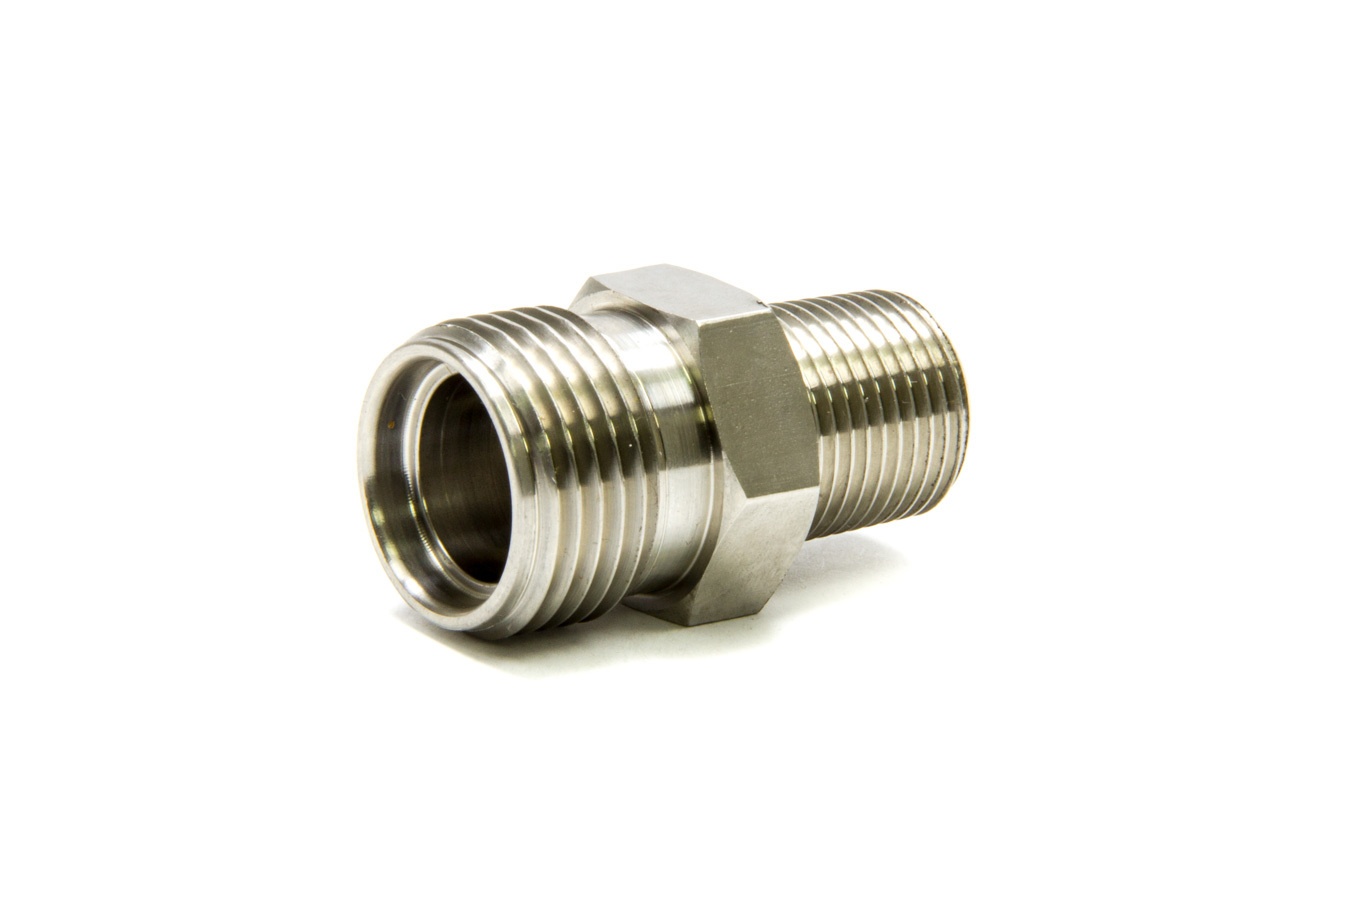
3/8 to #10 Male O-Ring Manifold Heater Fitting
3/8 to #10 Male O-Ring Manifold Heater Fitting Fitting - Adapter - Straight - 10 AN Male O-Ring 3/8 in NPT Male - Stainless - Natural - Each
Brand: VINTAGE AIR
Category: Vehicles & Parts > Vehicle Parts & Accessories > Motor Vehicle Parts > Motor Vehicle Climate Control > Heater Cores